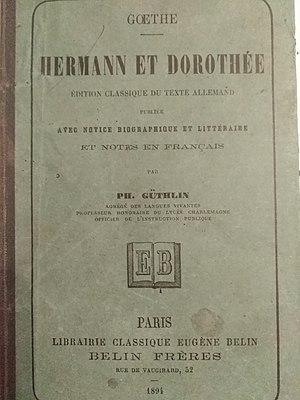
Philippe Guthlin édite en France une oeuvre allemande en l'enrichissant de notices biographique et littéraire, ainsi que de notes du texte en française
Philippe Guthlin est né le 11 janvier 1831 à Folgensbourg et mort le 2 mars 1888 à Paris. Français et alsacien, époux de Mathilde Delaporte dite Philippe Gallois, il est un écrivain, poète, professeur d’allemand, de littérature et de poésie, aussi historien et critique littéraire, officier de l’instruction publique.